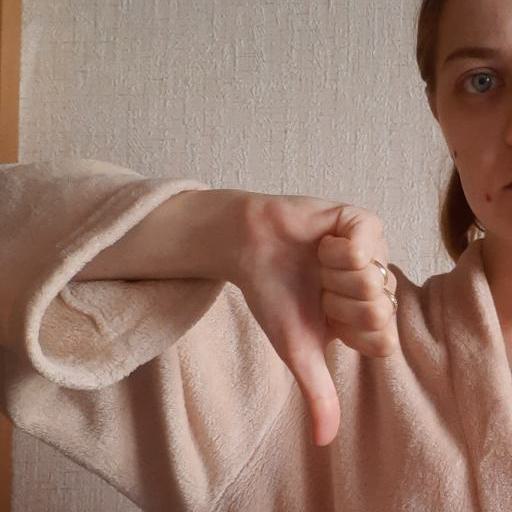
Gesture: dislike